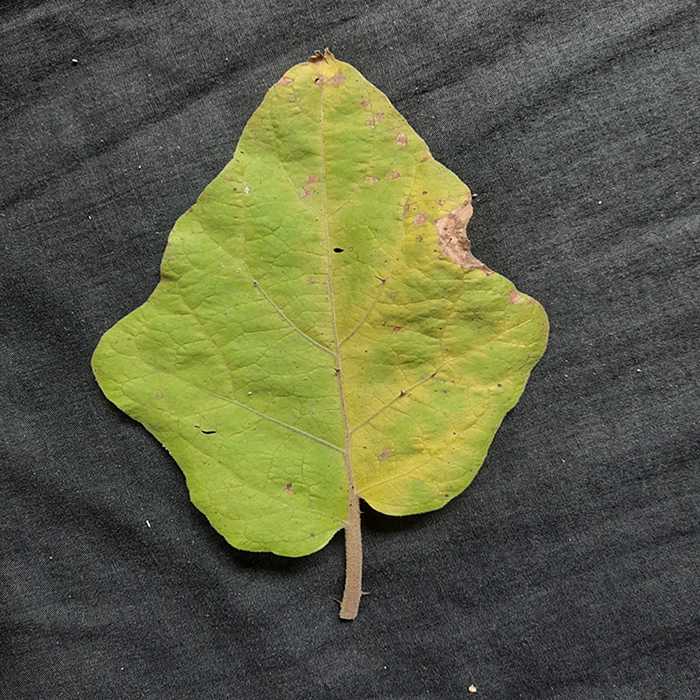
Plant: Eggplant
Label: Eggplant verticillium wilt